180th meridian

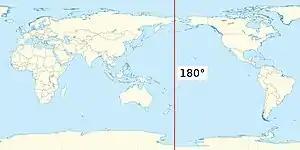
The 180th meridian on the map of Earth.

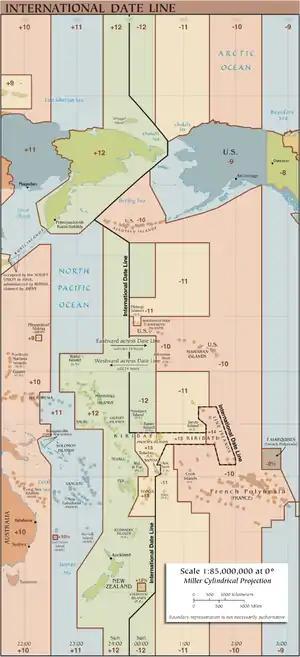
The International Date Line zigzags around the 180th Meridian.

The 180th meridian or antimeridian is the meridian 180° both east and west of the prime meridian in a geographical coordinate system. The longitude at this line can be given as either east or west.